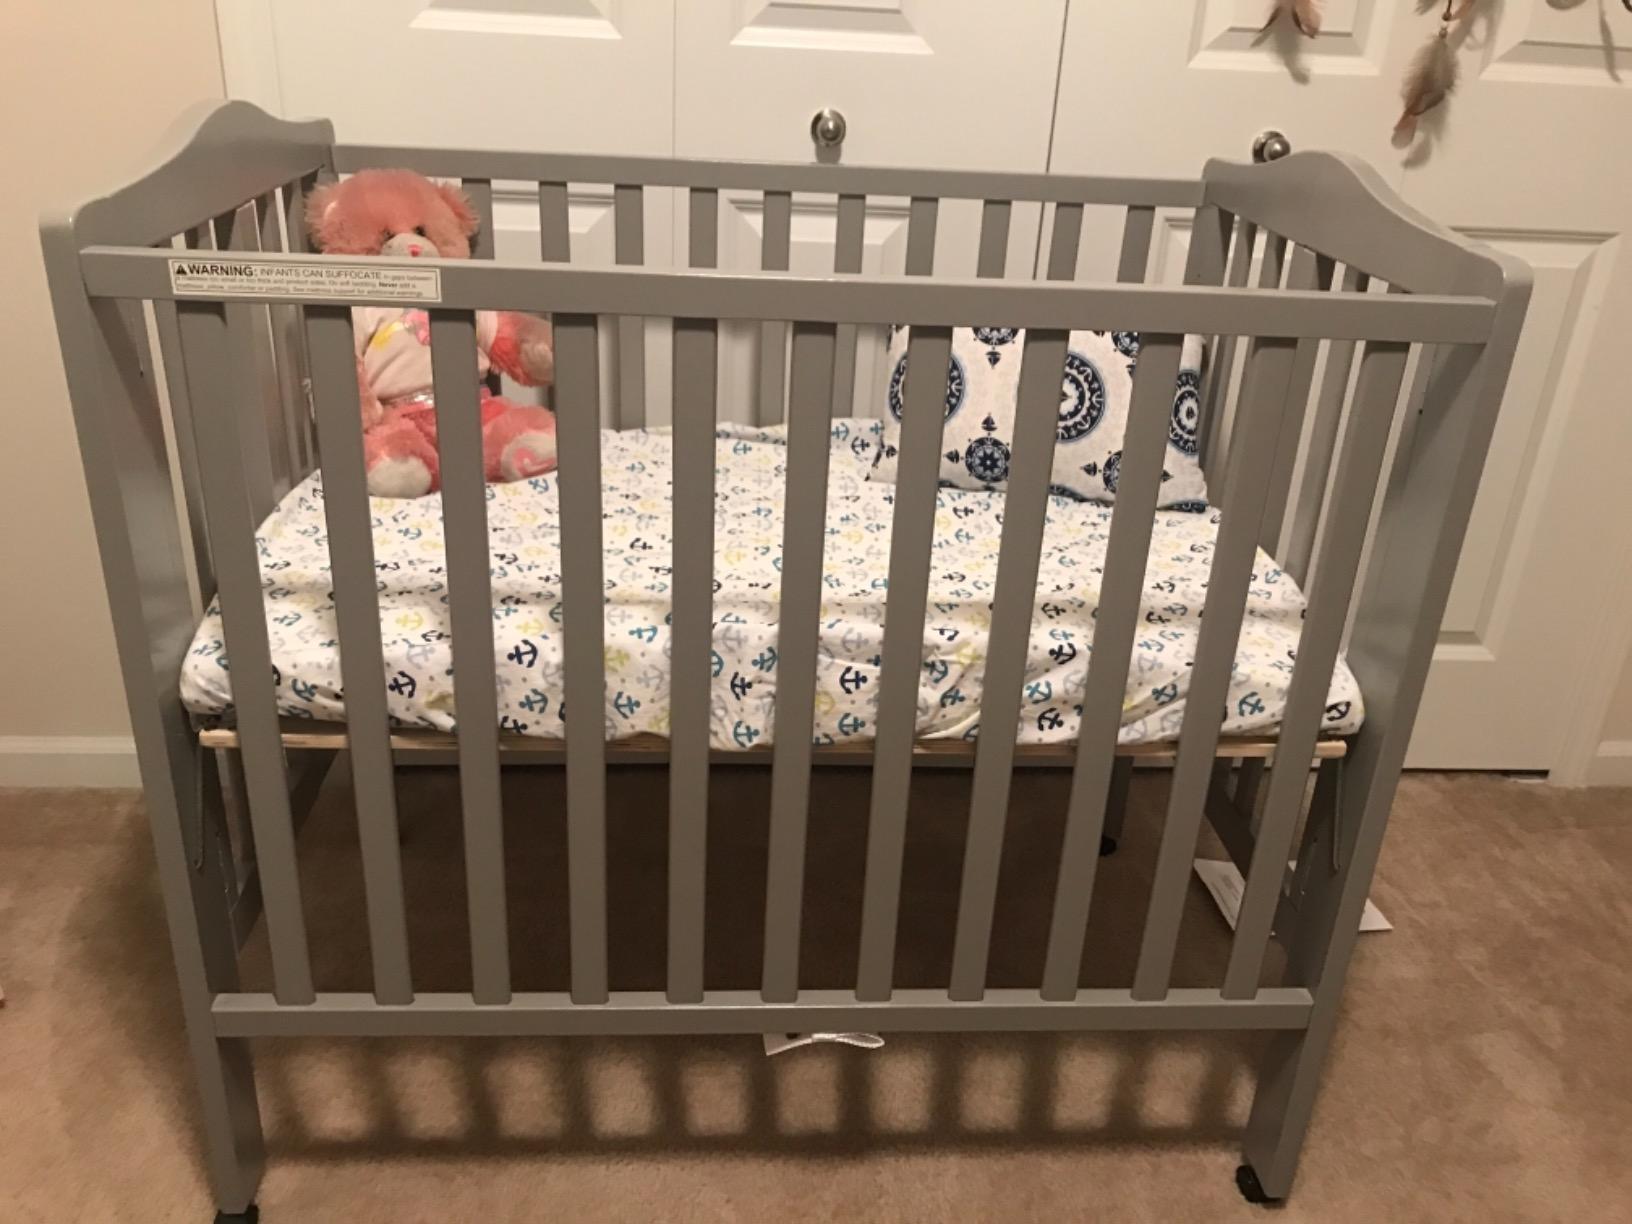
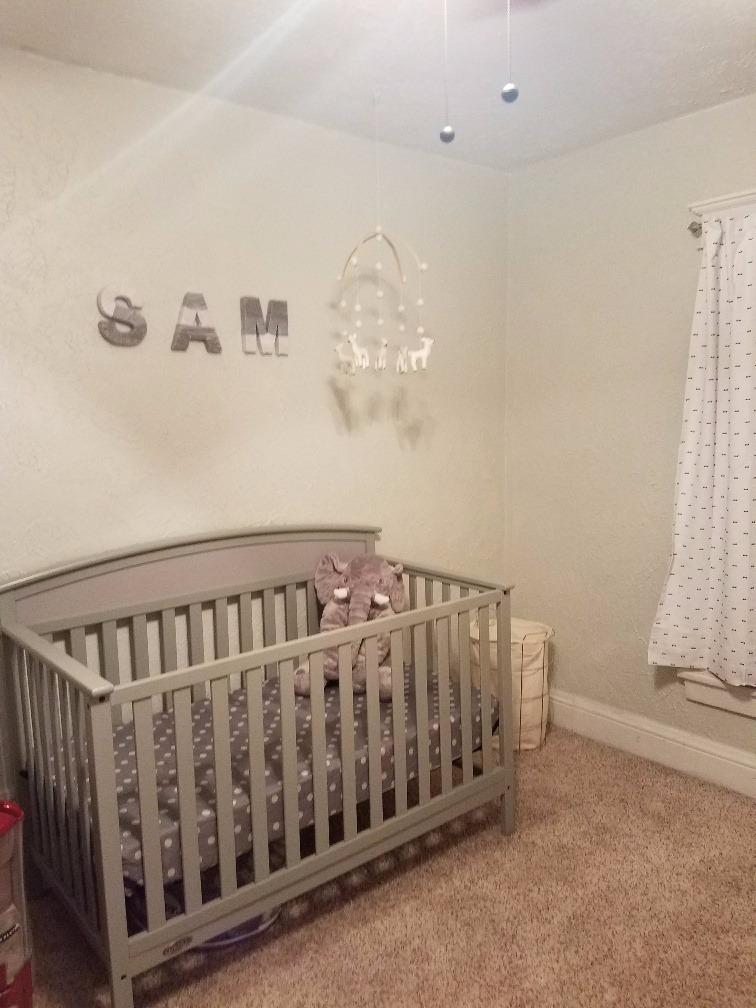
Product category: products_crib
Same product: no